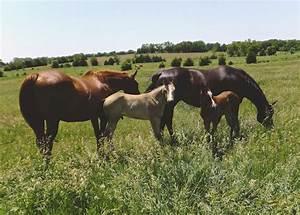
horse